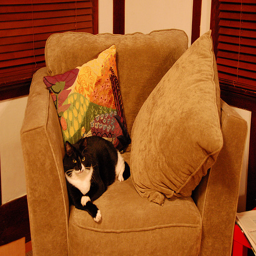
A black and white cat laying on top of a brown chair.
A fat cat laying in a chair with two pillows.
The cat is laying down on the chair in the room.
A black and white cat sits upon a cushioned chair
The black and white cat is sitting on a tan couch.